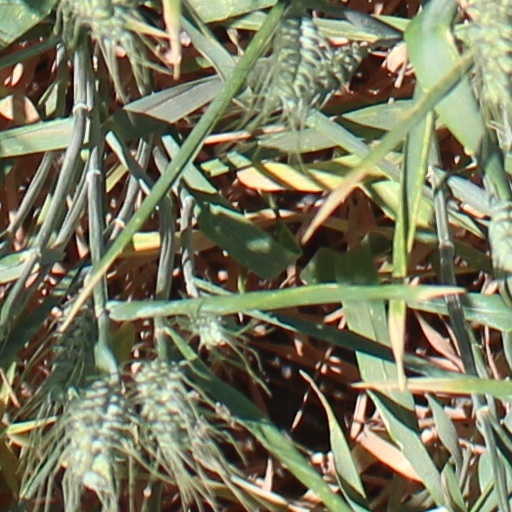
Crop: wheat